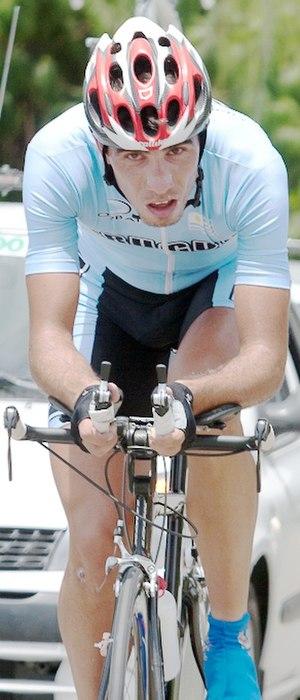
Mariano Ceferino De Fino Silveiro est un coureur cycliste uruguayen.